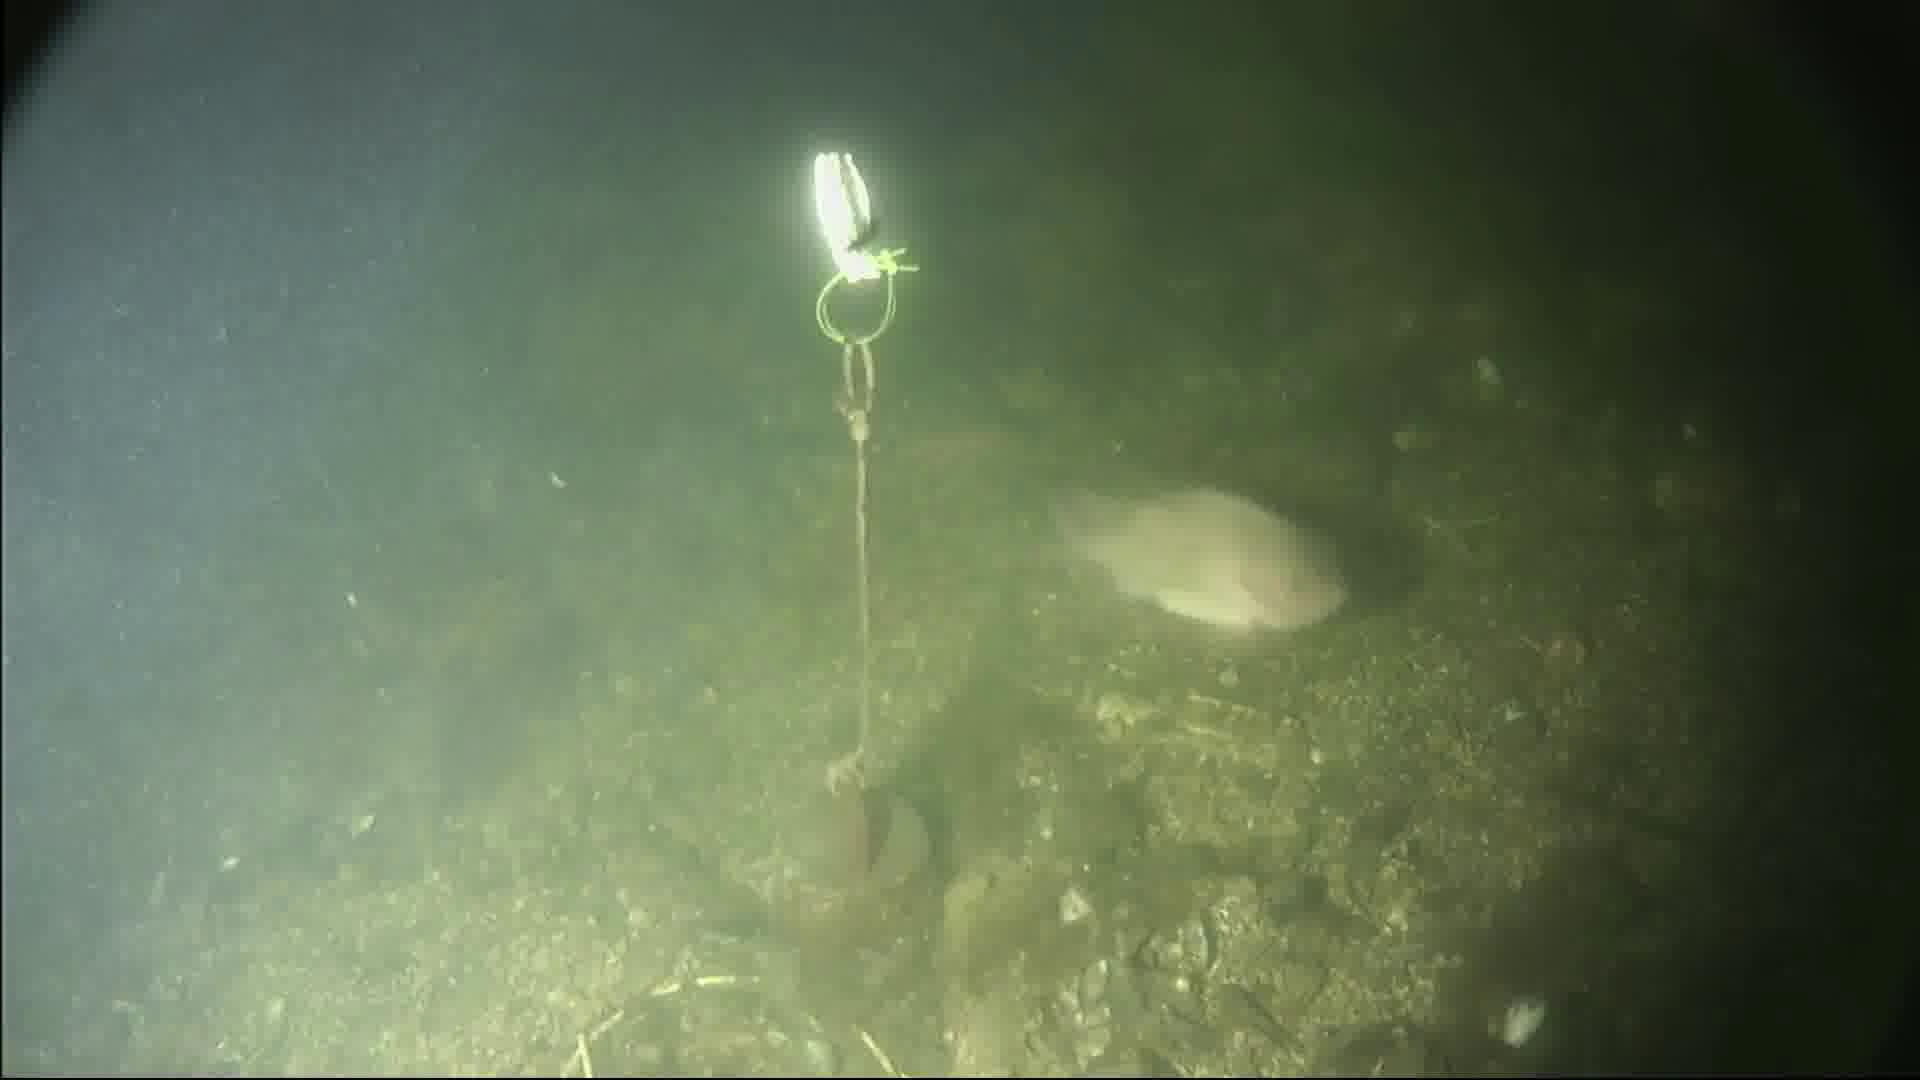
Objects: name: fish